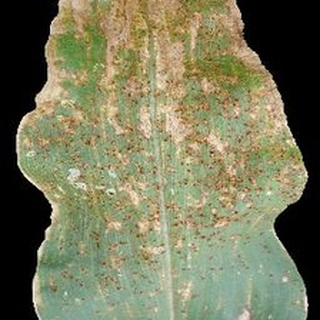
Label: corn_common_rust